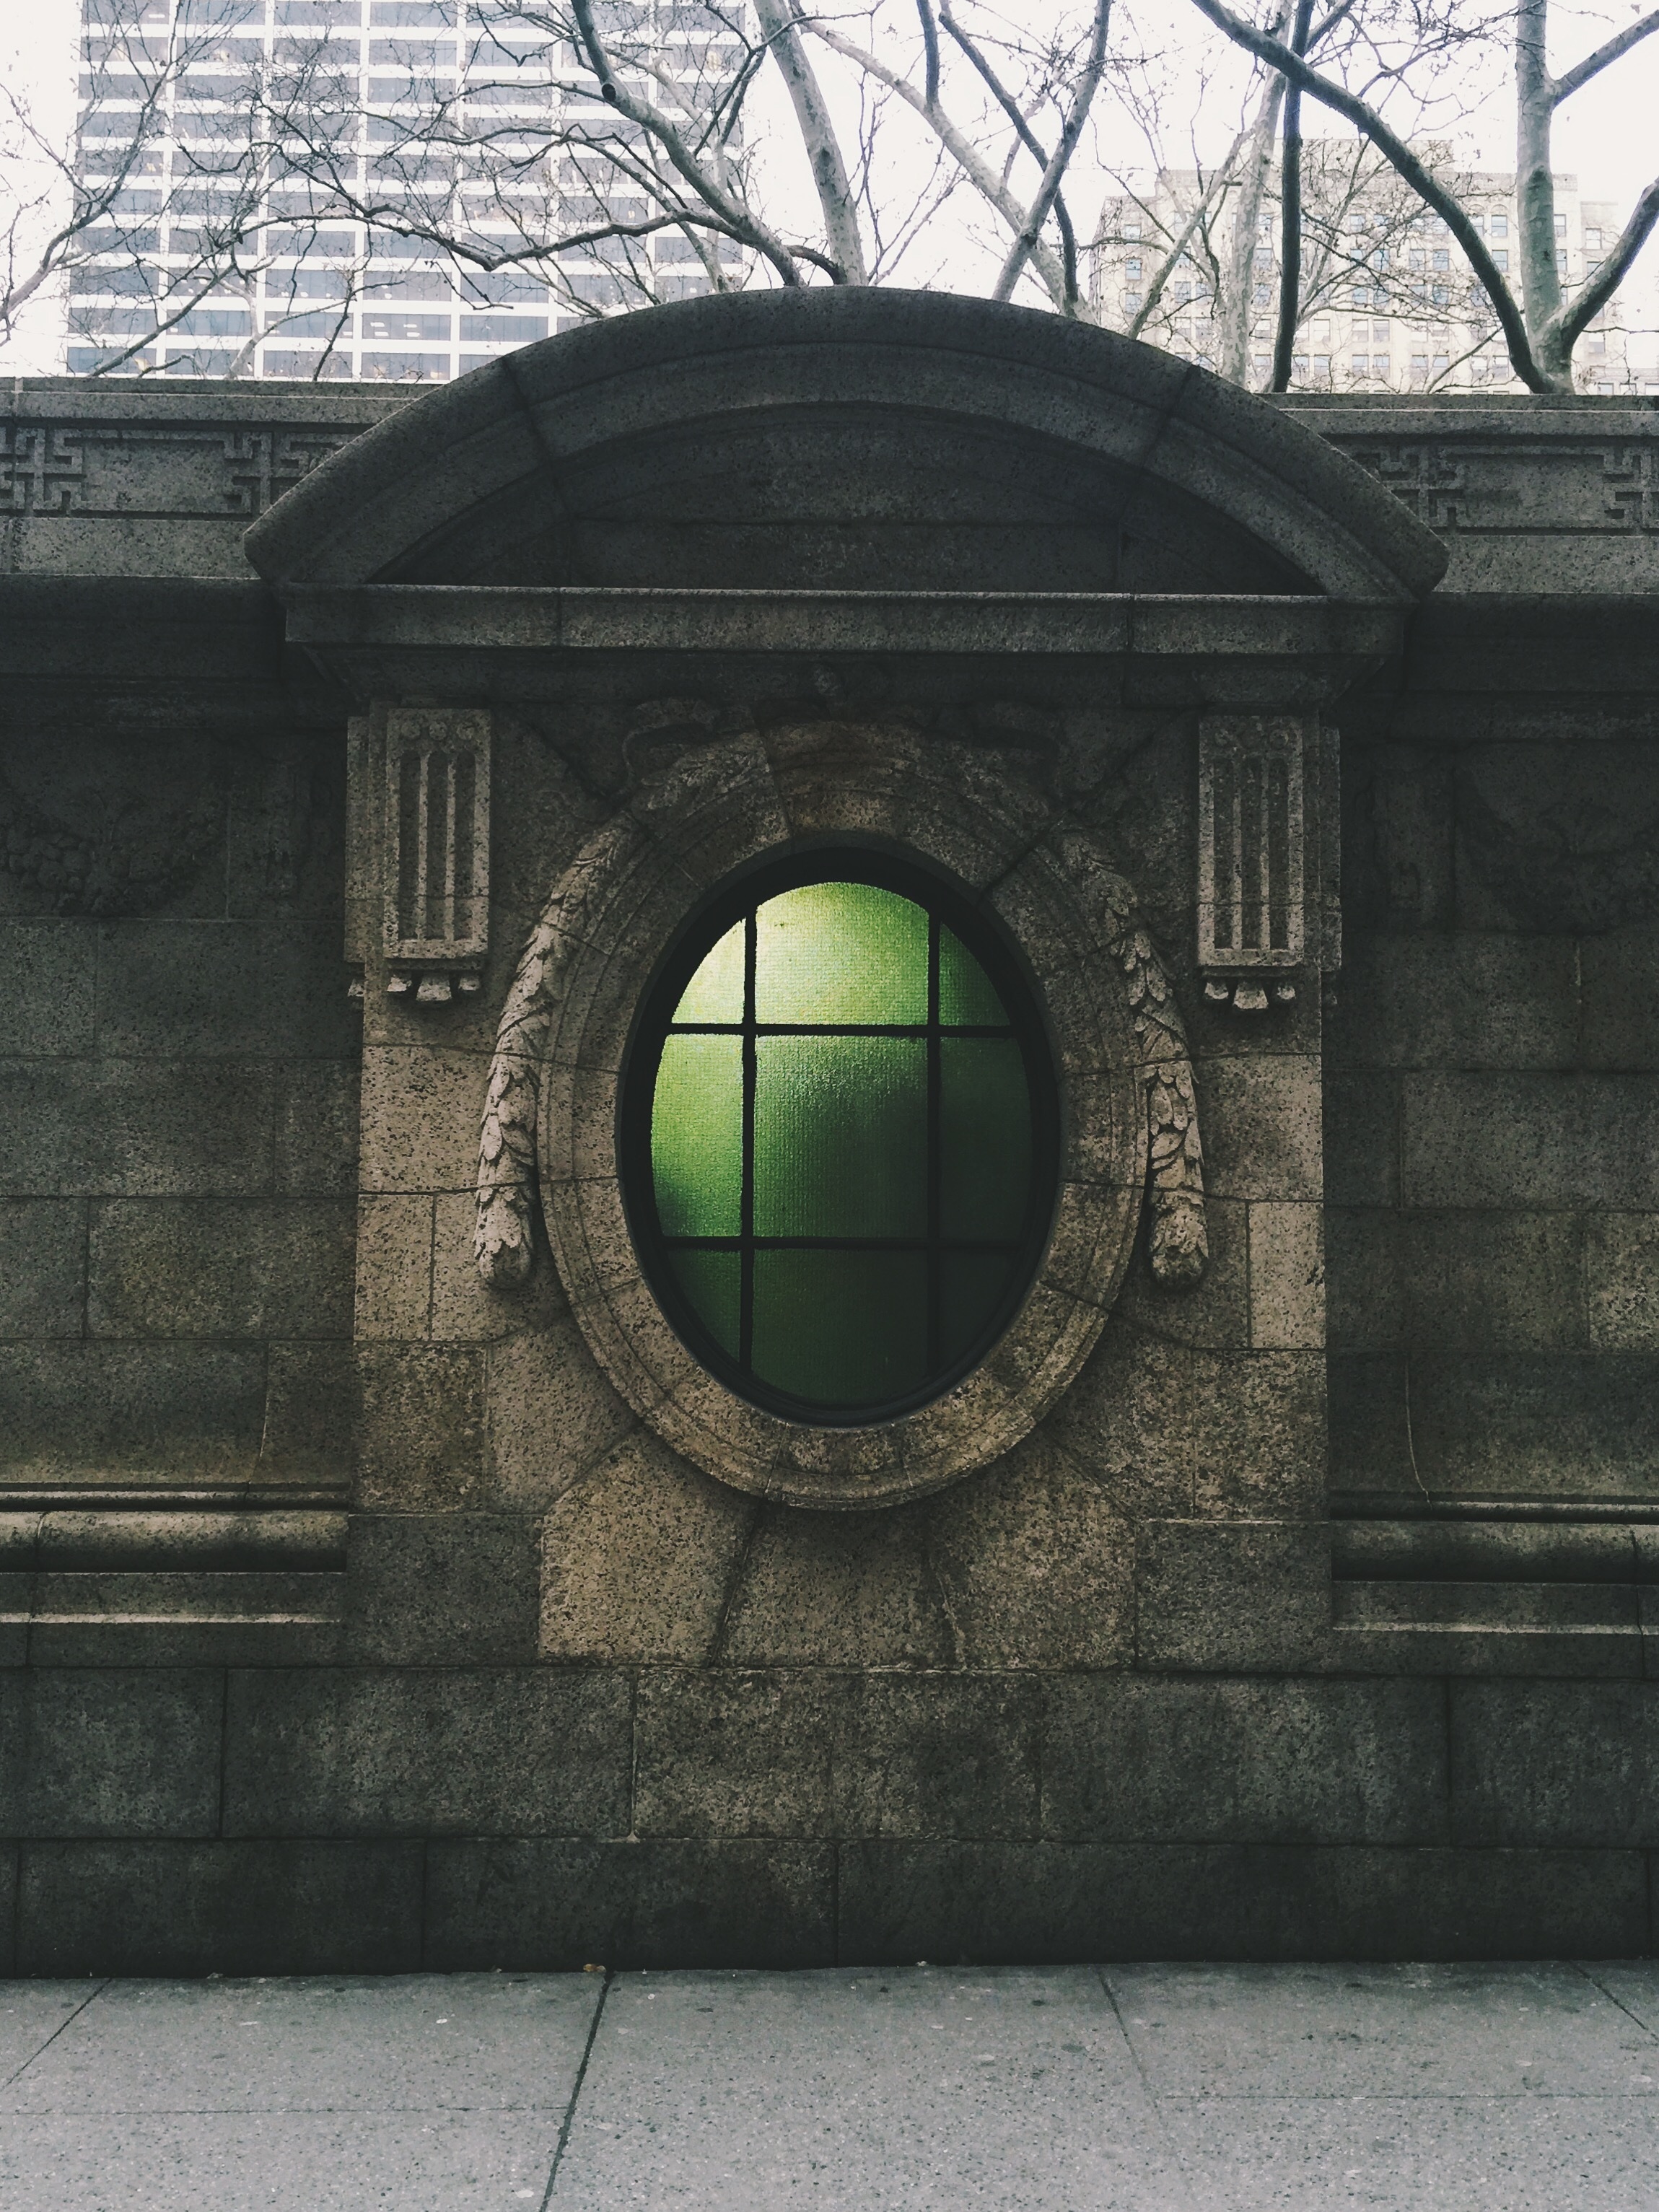
rock, architecture, house, hole, window, building, old, wall, arch, green, facade, historical, shape, window glass